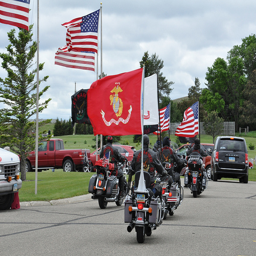
The row of motorcycles is displaying the flags.
Several motorcycles carrying American flags, and a Marine flag are riding down a street.
a bunch of people riding motorcycles drive down a street
These motorcyclists are waving their American and Marine flags
A team of people on bikes with various flags from different countries is riding behind a car on the street.